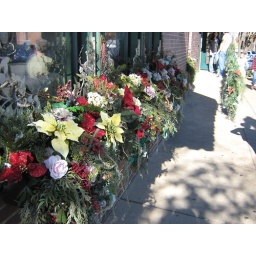
lovely window box in Branson